St Giles' Cathedral

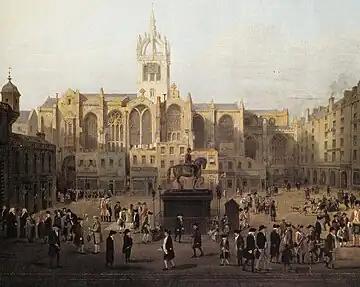
The south side of St Giles' prior to the Burn restoration

In 1699, the courtroom in the northern half of the Tolbooth partition was converted into the New North (or Haddo's Hole) Kirk. At the Union of Scotland and England's Parliaments in 1707, the tune "Why Should I Be Sad on my Wedding Day?" rang out from St Giles' recently installed carillon. During the Jacobite rising of 1745, inhabitants of Edinburgh met in St Giles' and agreed to surrender the city to the advancing army of Charles Edward Stuart.